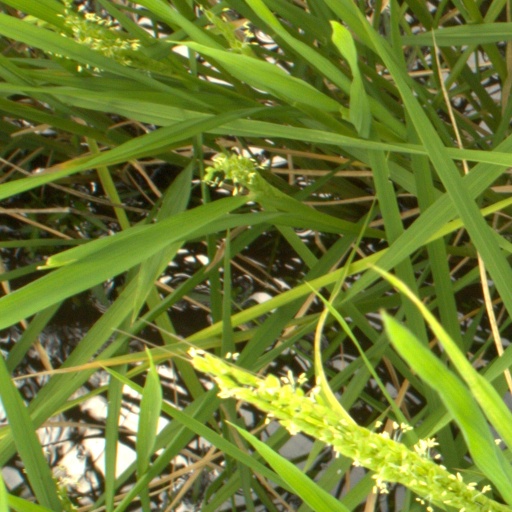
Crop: rice